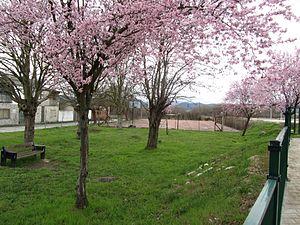
Posada del Bierzo, également connue sous le Posada, est un village de la commune de Carracedelo, dans la région de El Bierzo en province de León, Communauté autonome Castille-et-León.